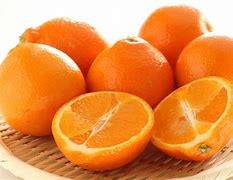
Label: mandarine